François Baroin

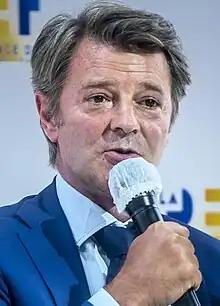
Baroin in 2020

François Claude Pierre René Baroin (born 21 June 1965) is a French politician and lawyer who served as Finance Minister from 2011 to 2012, following a stint as Budget Minister in the government of Prime Minister François Fillon. A member of The Republicans (LR), he was a long-time ally of Jacques Chirac and has been Mayor of Troyes in Champagne since 1995.